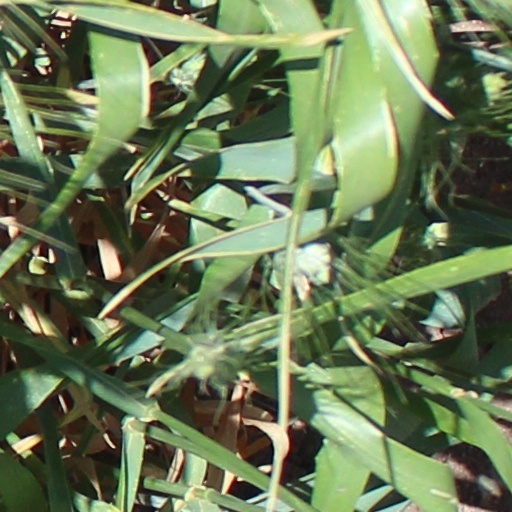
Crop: wheat